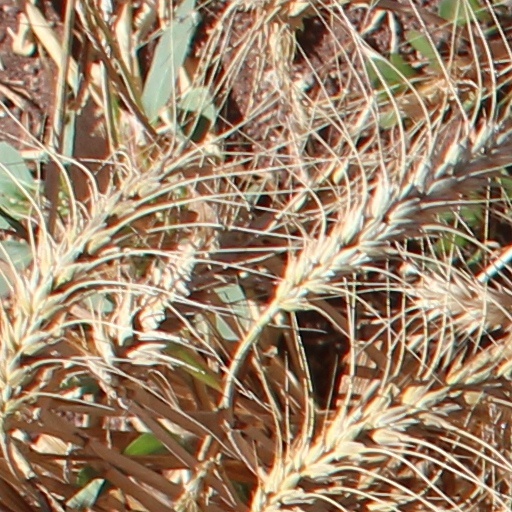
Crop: wheat